Kim Workman

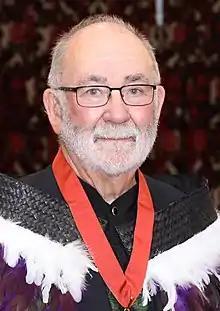
Workman in 2019

Sir Robert Kinsela Workman (born ), commonly known as Kim Workman, is a New Zealand criminal justice advocate.